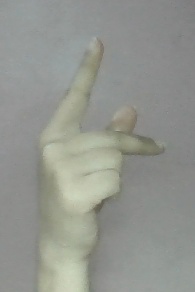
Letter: dha